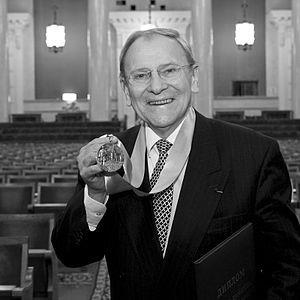
Gérard Férey est un chimiste français, né le 14 juillet 1941 à Bréhal et mort le 19 août 2017 à Paris.